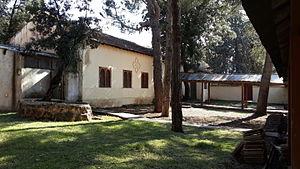
Le cloître de Tioumliline
Toumliline est une commune rurale située dans la région de Sous-Massa au Maroc et dans le caïdat d'Ait Abdallah du cercle d'Irherm appartenant à la province de Taroudant. Sa population, majoritairement berbère, comptait 2 131 habitants en 2014. L'endroit était célèbre entre 1952 et 1968 lorsque les bénédictins d'En-Calcat y tinrent un monastère avec un dispensaire, une ferme et un collège-internat attenant qui fut ensuite un lieu de conférences, centrées sur les questions de l'avenir socio-politique et économique du Maroc, ouvert aux intellectuels de tous horizons, ainsi que des « Cours internationaux d'été de Toumliline ». C'est au monastère de Toumliline que fut tourné en 2009 le film Des hommes et des dieux, sorti en 2010, sur les moines de Tibherine. Il a été restauré en partie pour les besoins du tournage et puis laissé à l'abandon avec des parties en ruine. Il s'élève sur une haute montagne avec un immense panorama sur la vallée.
Des hommes et des dieux est un film dramatique français réalisé par Xavier Beauvois, inspiré librement de l'assassinat des moines de Tibhirine en Algérie en 1996. Le film retrace la vie quotidienne des moines et leurs interrogations face à la montée de la violence durant les mois précédant leur enlèvement lors de la guerre civile algérienne.